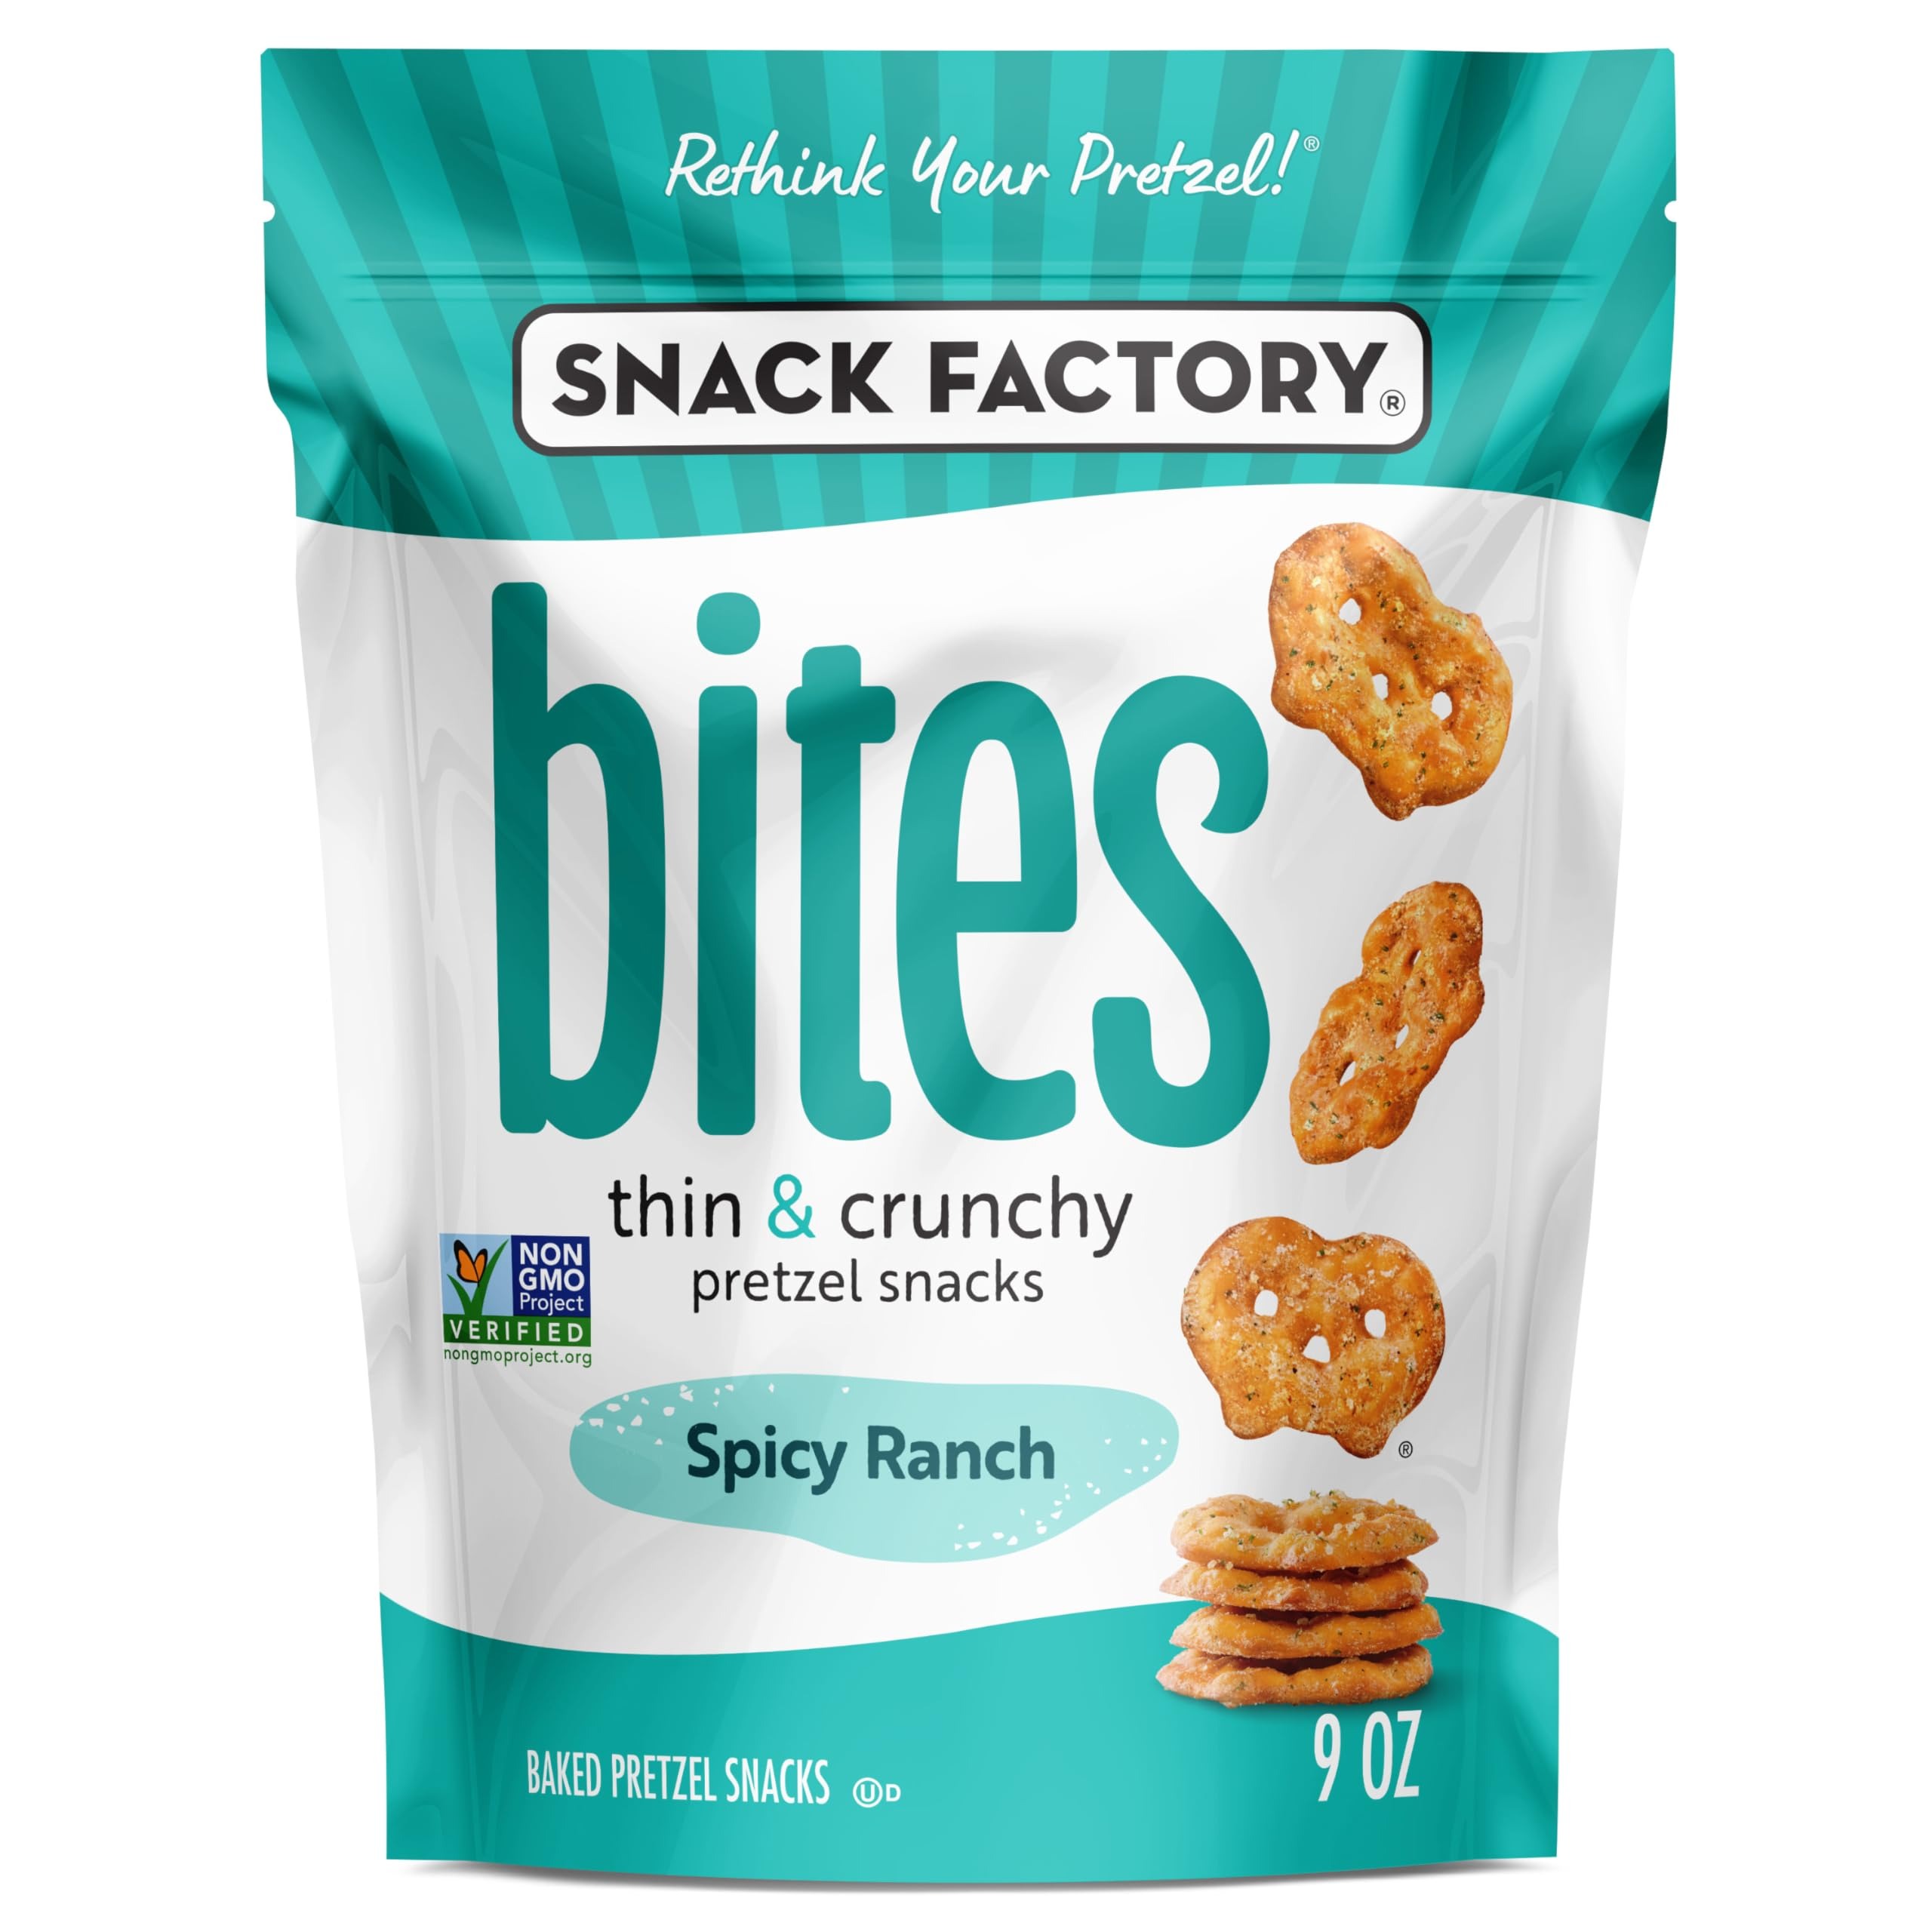
Item Name: Snack Factory Spicy Ranch Bites, 9 Oz Bag
Bullet Point 1: Includes one (1) 9-ounce bag of snack factory spicy ranch bites
Bullet Point 2: Spicy ranch pretzel snacks have a tangy zip of ranch and a hint of heat
Bullet Point 3: Baked, not fried, with no artificial colors and no high fructose corn syrup
Bullet Point 4: Bites are bite-sized versions of pretzel crisps with the crunch of pretzels and the thinness of chips
Bullet Point 5: One bite and you’ll rethink your pretzel!
Value: 9.0
Unit: Ounce

Price: 5.835